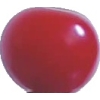
Label: cherry_sour